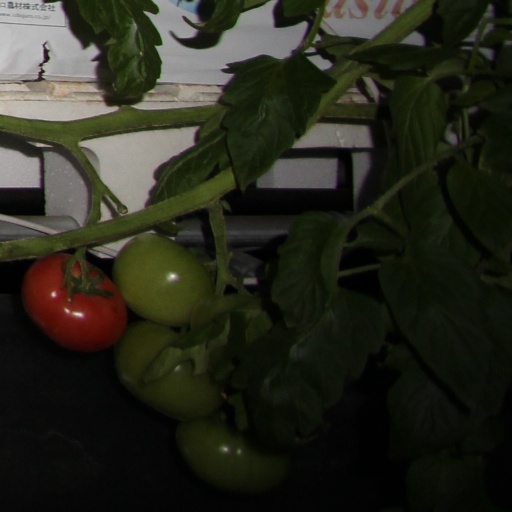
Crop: tomato